Summerland Peninsula

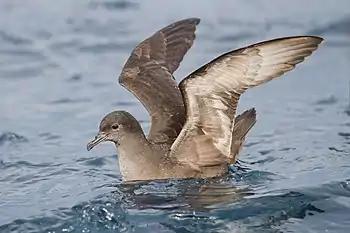
Short-tailed Shearwater ("Puffinus tenuirostris")

The little penguin colony on the Summerland Peninsula is one of the largest breeding colonies in Australia, with the current population size estimated to be 31,000 breeding individuals, of which 10% are located within the Penguin Parade area. Extensive conservation work has prevented a population decline and predicted extinction of this colony over the past 30 years.